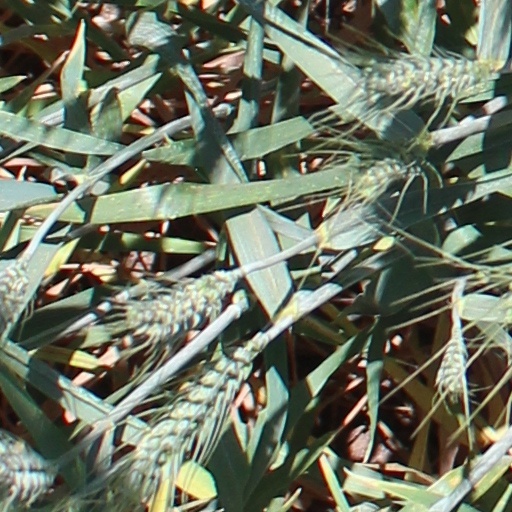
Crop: wheat